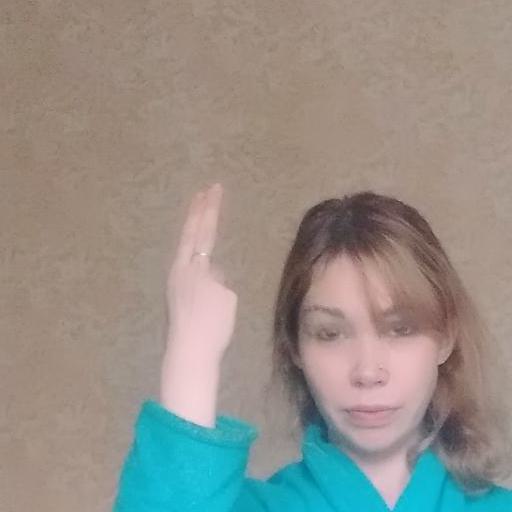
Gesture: two_up_inverted